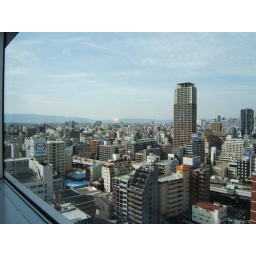
16 floor view out of my office building in Namba. Left pan